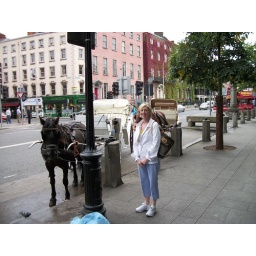
How cute - horse &amp;amp; buggies in Dublin